Transport in Slovenia

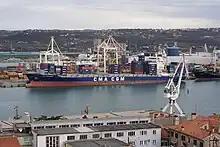
The Port of Koper

The location at the junction of the Mediterranean, the Alps, the Dinarides and the Pannonian Plain and the area being traversed by major rivers have been the reasons for the intersection of the main transport routes in Slovenia. Their course was established already in Antiquity. A particular geographic advantage in recent times has been the location of the intersection of the Pan-European transport corridors V (the fastest link between the North Adriatic, and Central and Eastern Europe) and X (linking Central Europe with the Balkans) in the country. This gives it a special position in the European social, economic and cultural integration and restructuring.